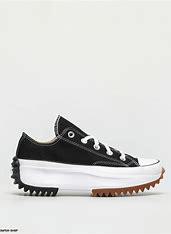
Brand: Converse
Model: Run Star Hike